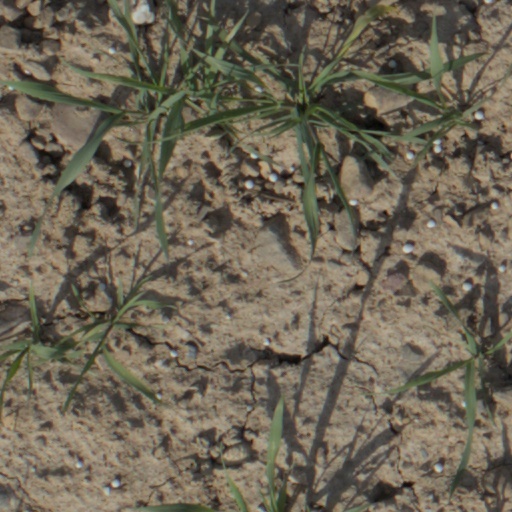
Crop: wheat